Jean-Bernard Duvivier

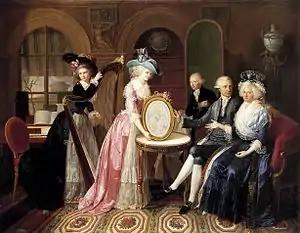
"Portrait of the Villers Family", 1790, now in the Groeningemuseum

Jean-Bernard Duvivier (Bruges, 1762 – Paris, 1837) was a painter and drawer of portraits and historical and religious subjects, a book illustrator and a professor at the Normal School in Paris. After having been instructed by Hubert and Paul de Cock and Suvée, he studied in Italy for six years. His style is characterised by balanced composition, lifelike drawing and bright colours.